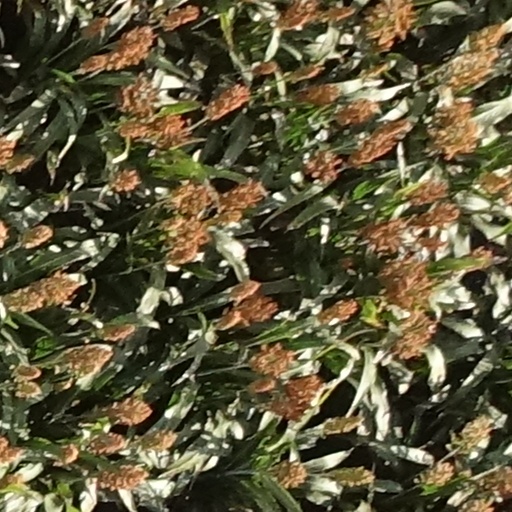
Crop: sorghum